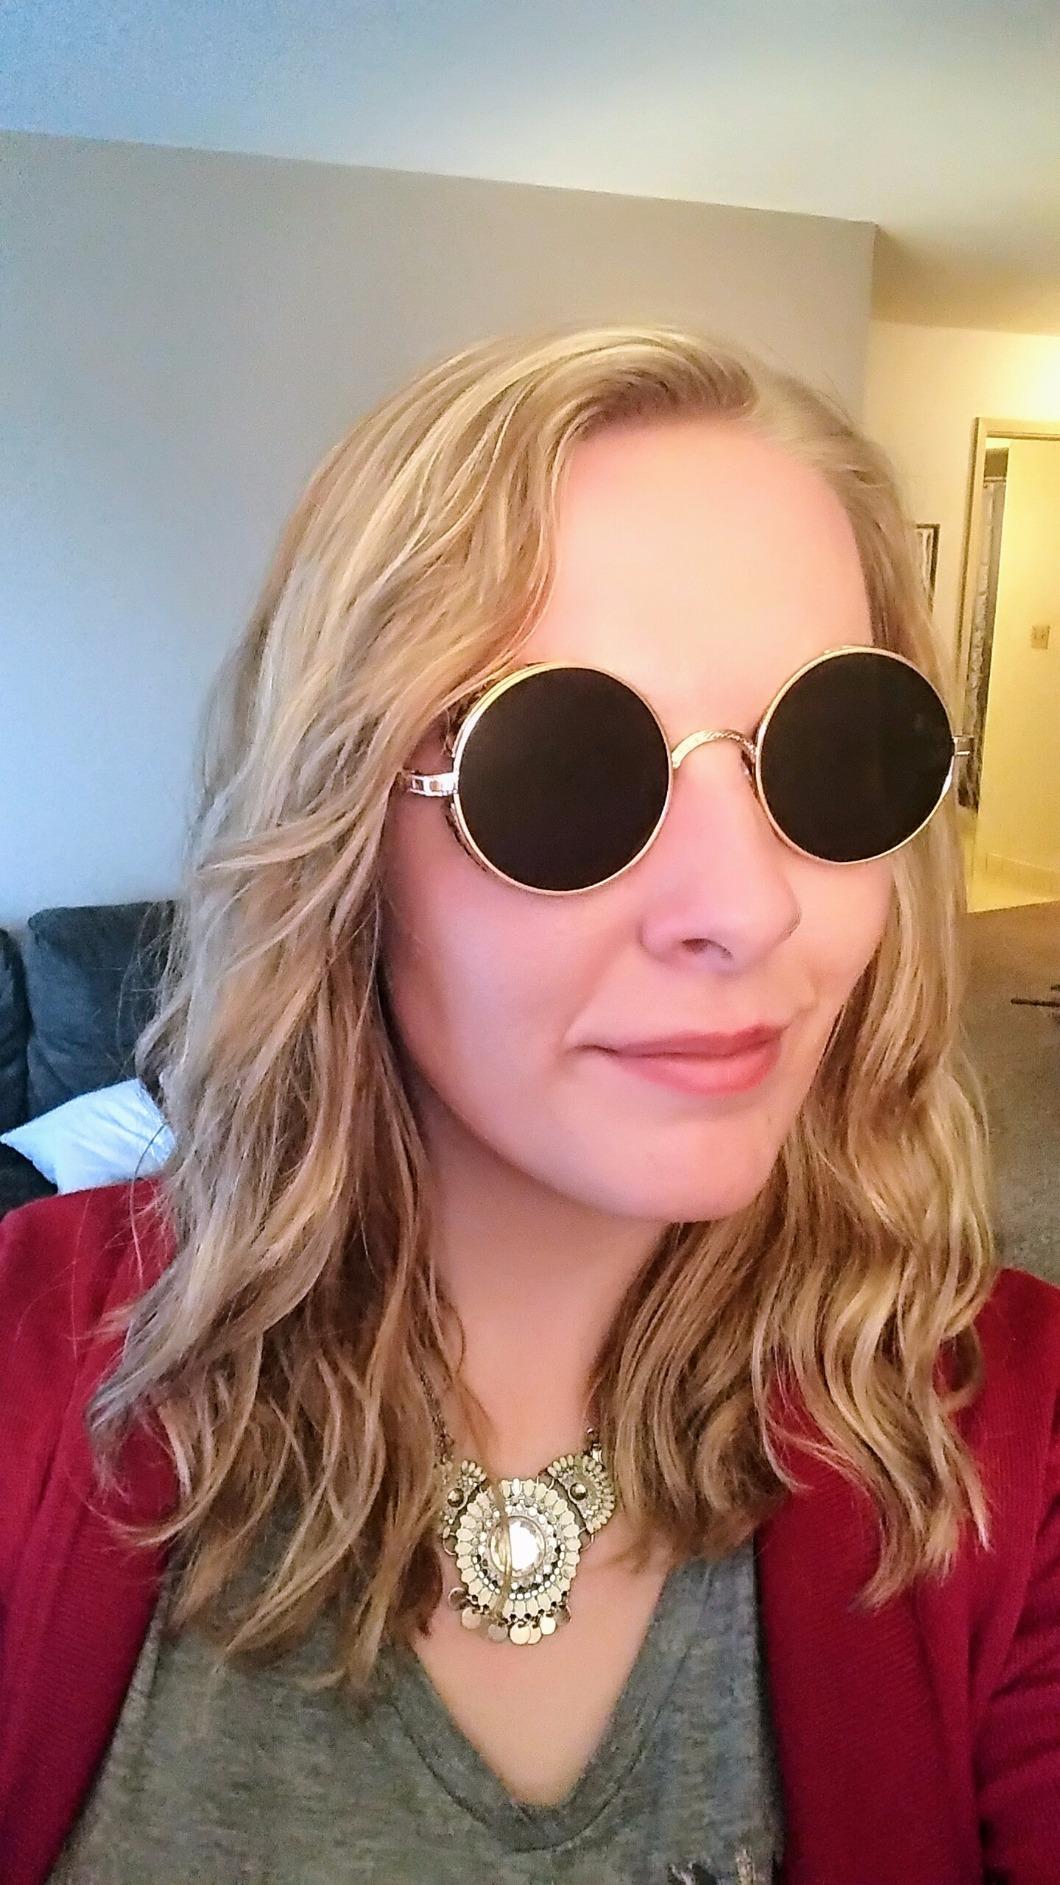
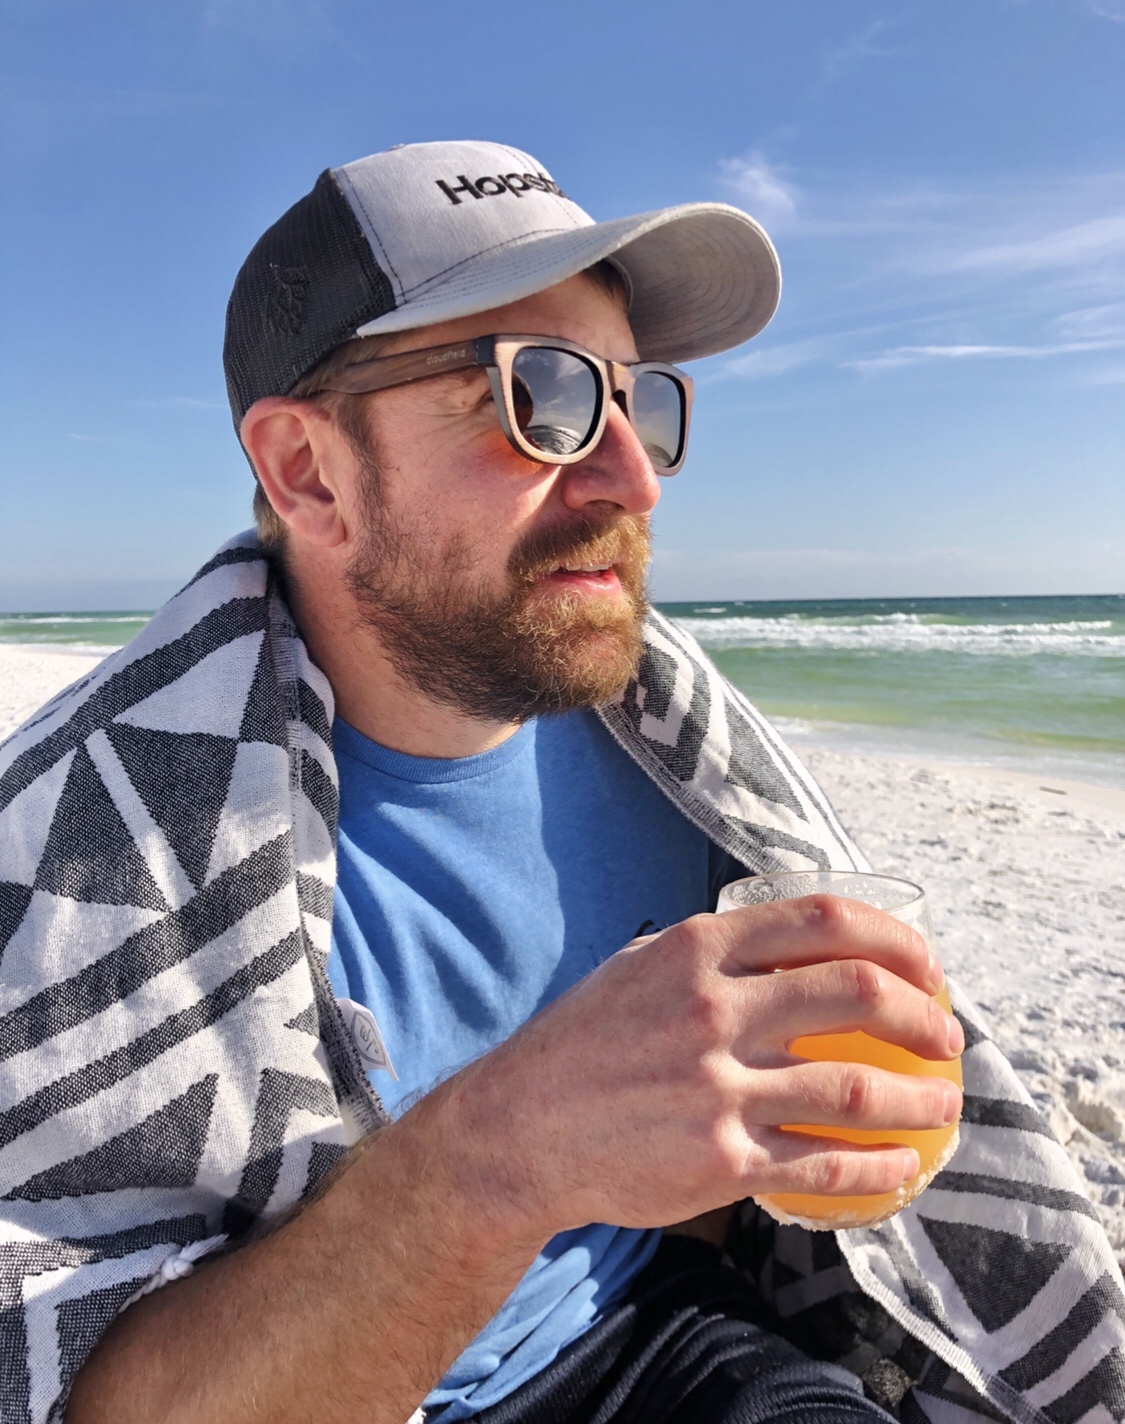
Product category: accessories_sunglasses
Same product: no